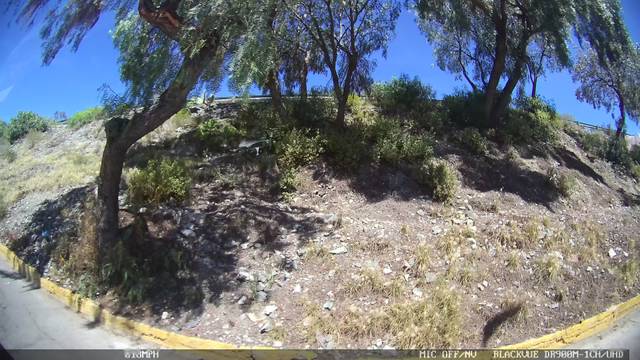
Region: Mexico
Coordinates: 20.126, -98.724